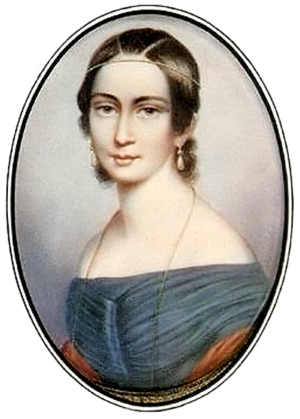
3 février : Semiramide riconosciuta, opéra de Giacomo Meyerbeer, créé au Teatro regio de Turin.